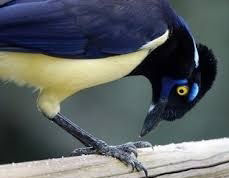
Species: PLUSH CRESTED JAY
Scientific name: CYANOCORAX CHRYSOPS
ImageNet parent category: jay